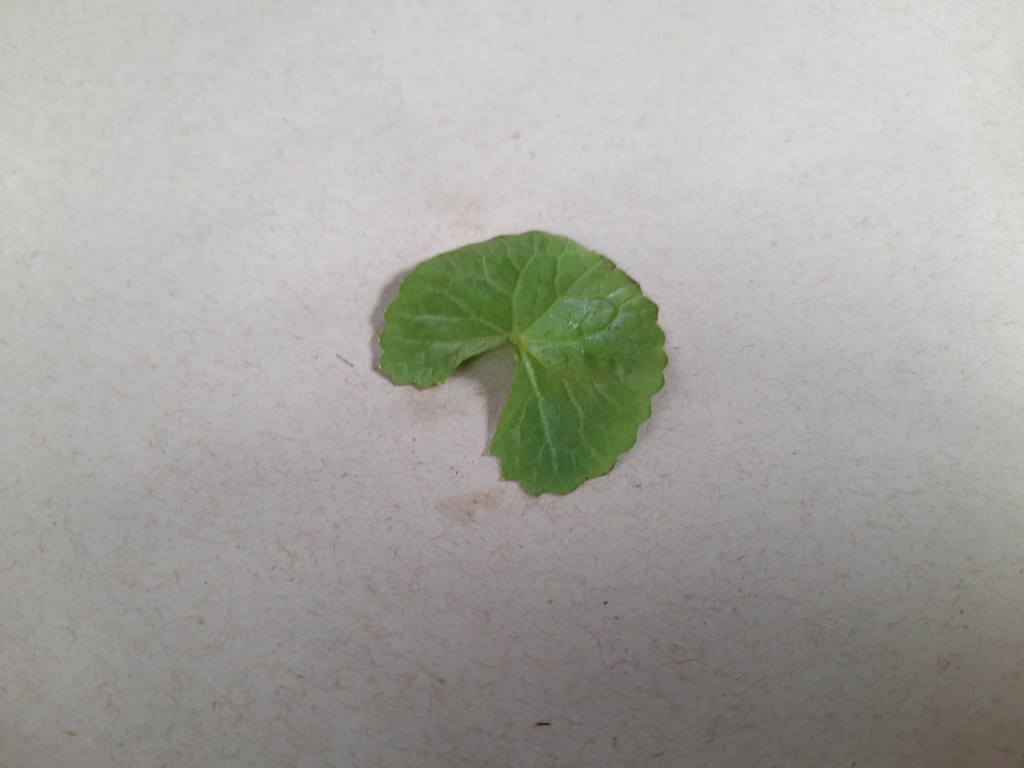
Label: Healthy